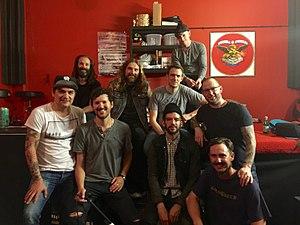
Link 80 est un groupe de punk rock et ska punk américain, originaire de la Baie de San Francisco.